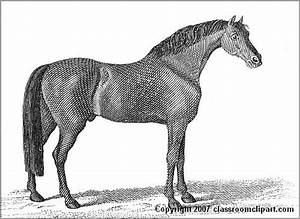
Label: horse